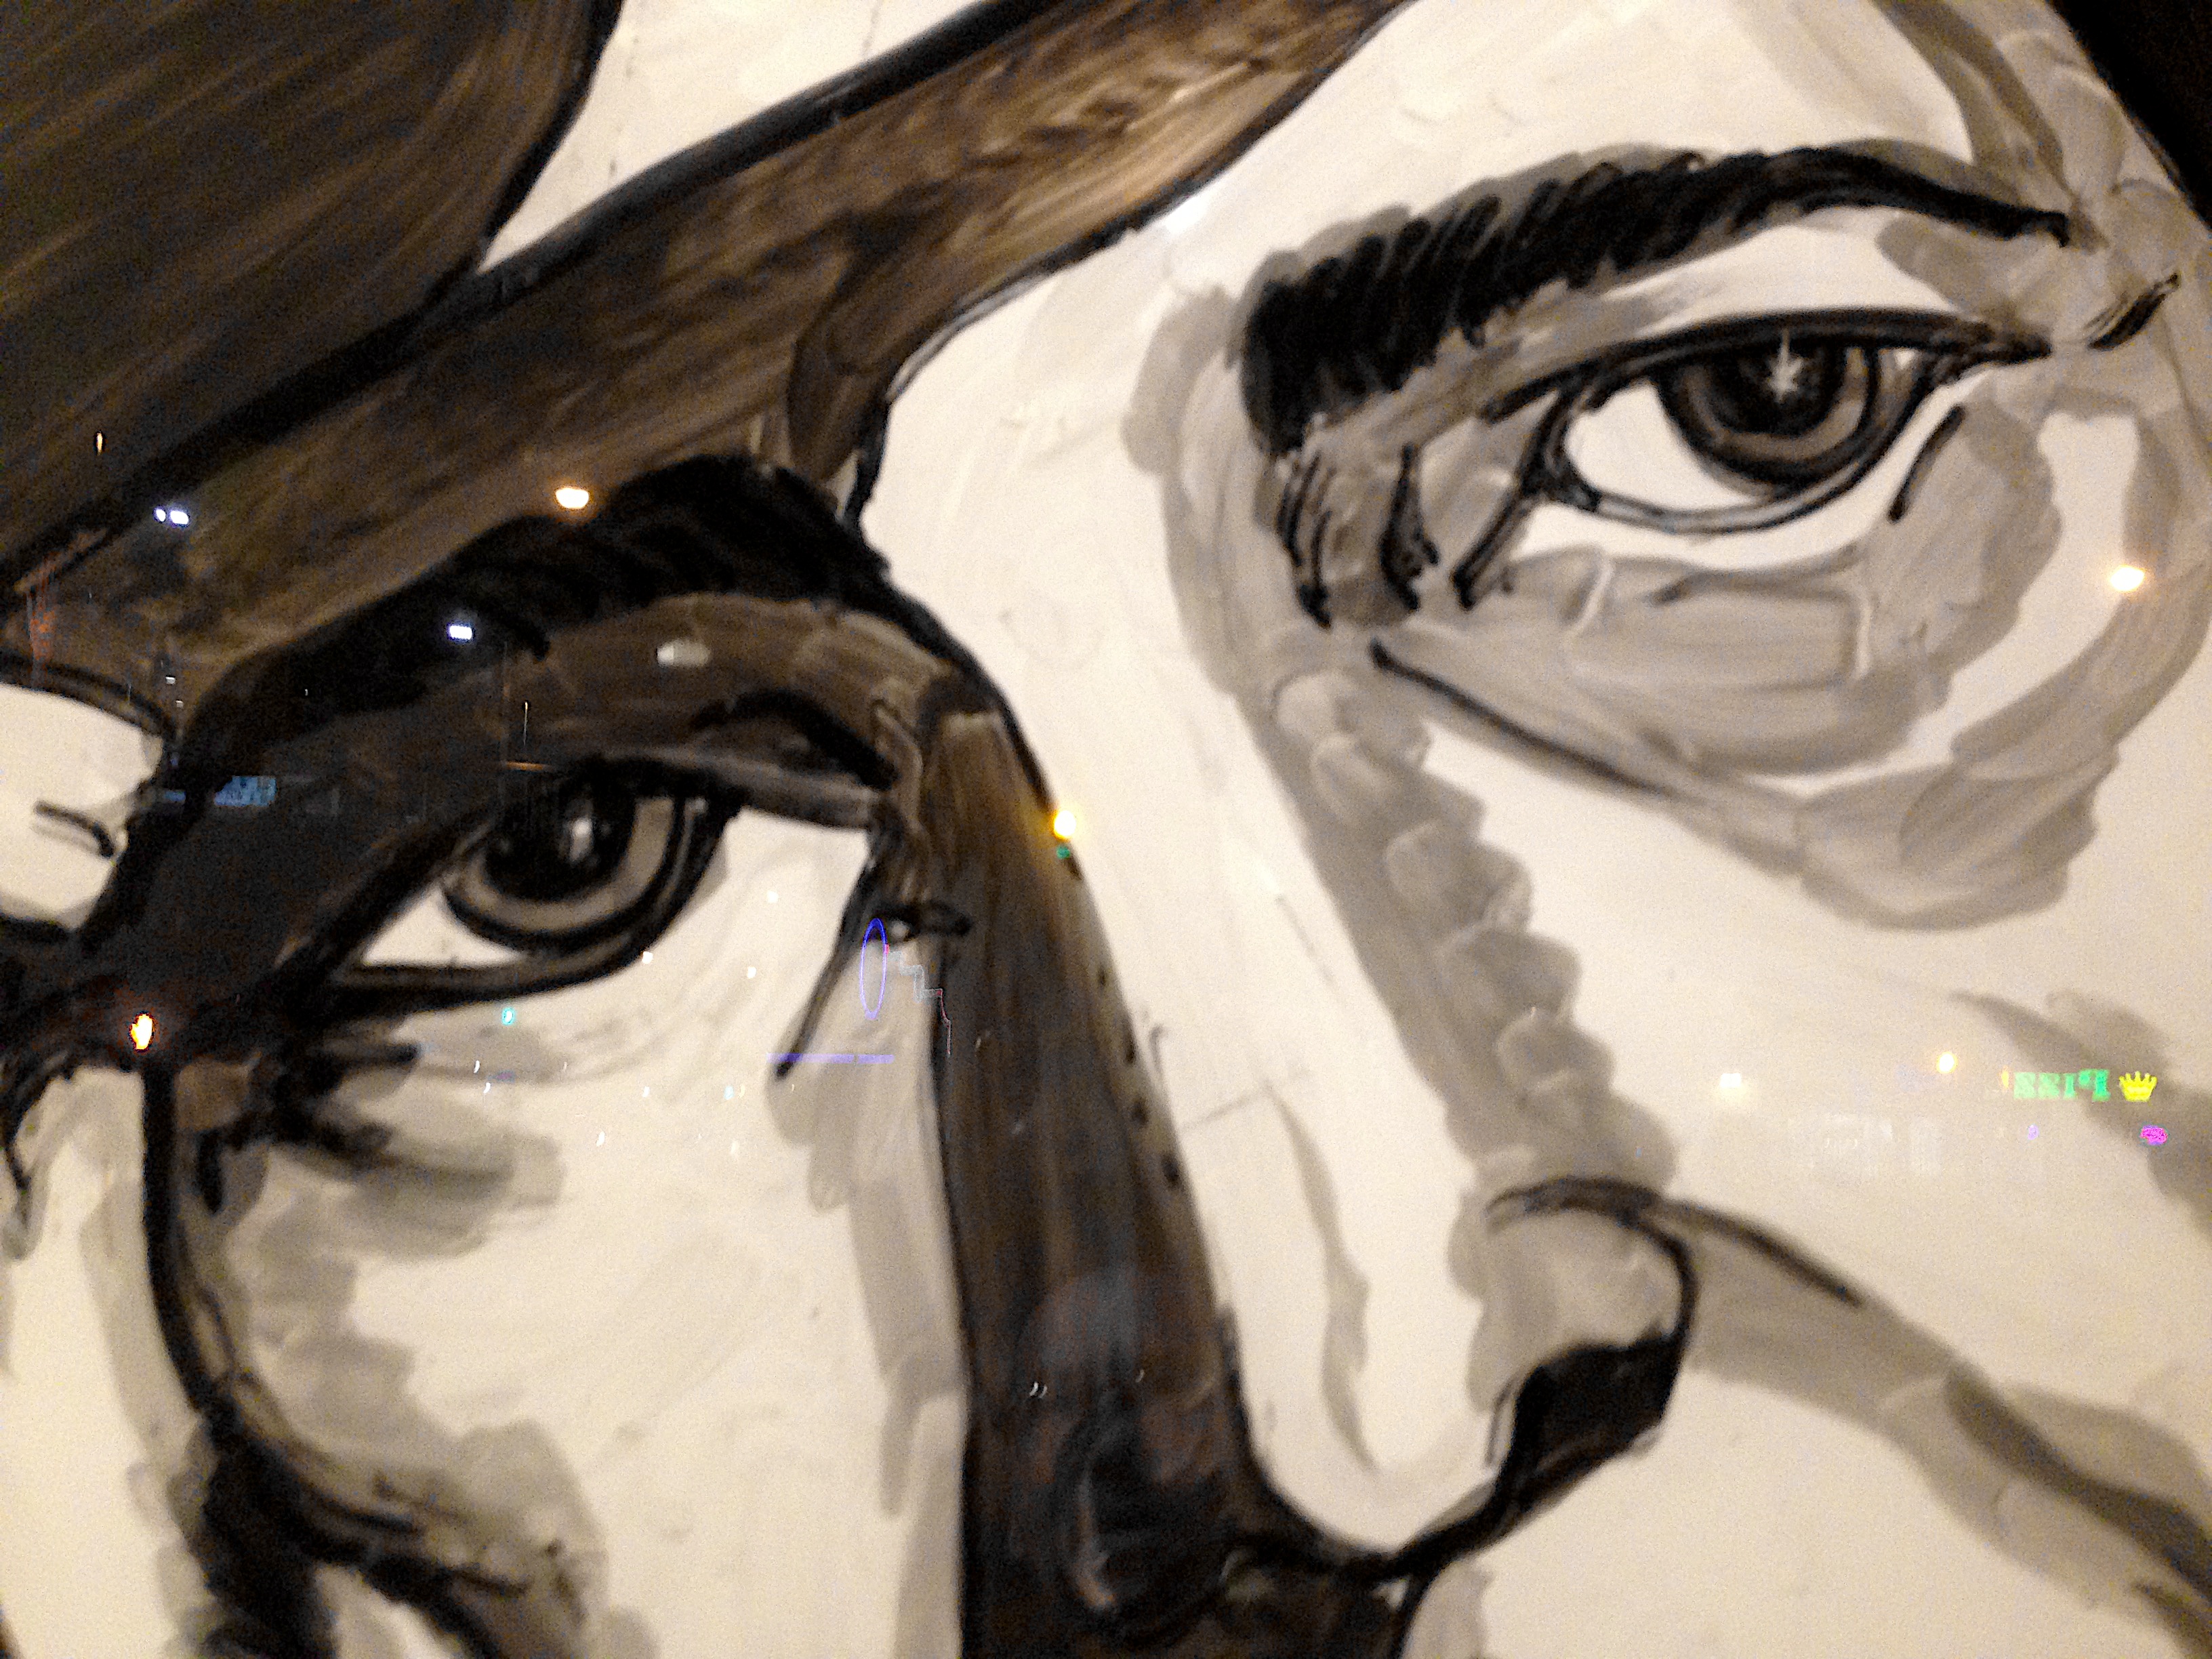
art, sketch, drawing, anime